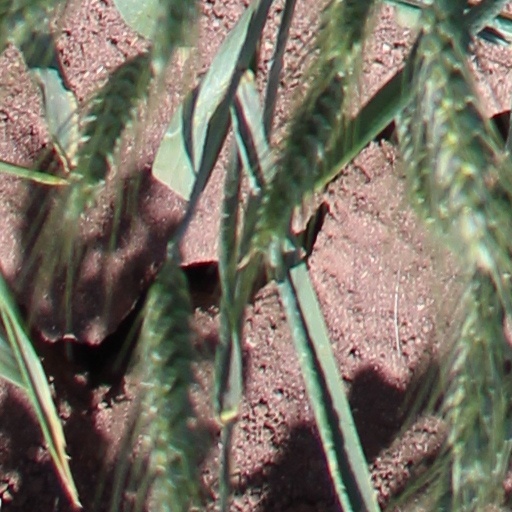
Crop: wheat